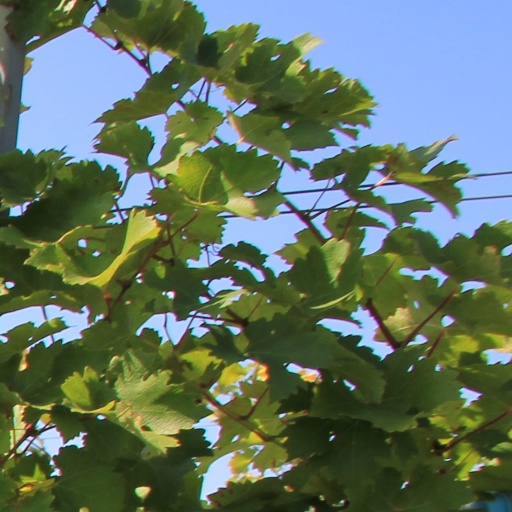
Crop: grape